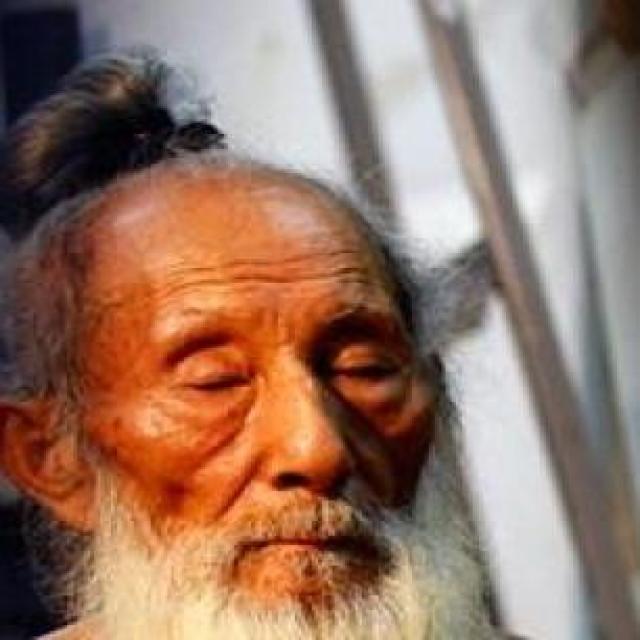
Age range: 65+